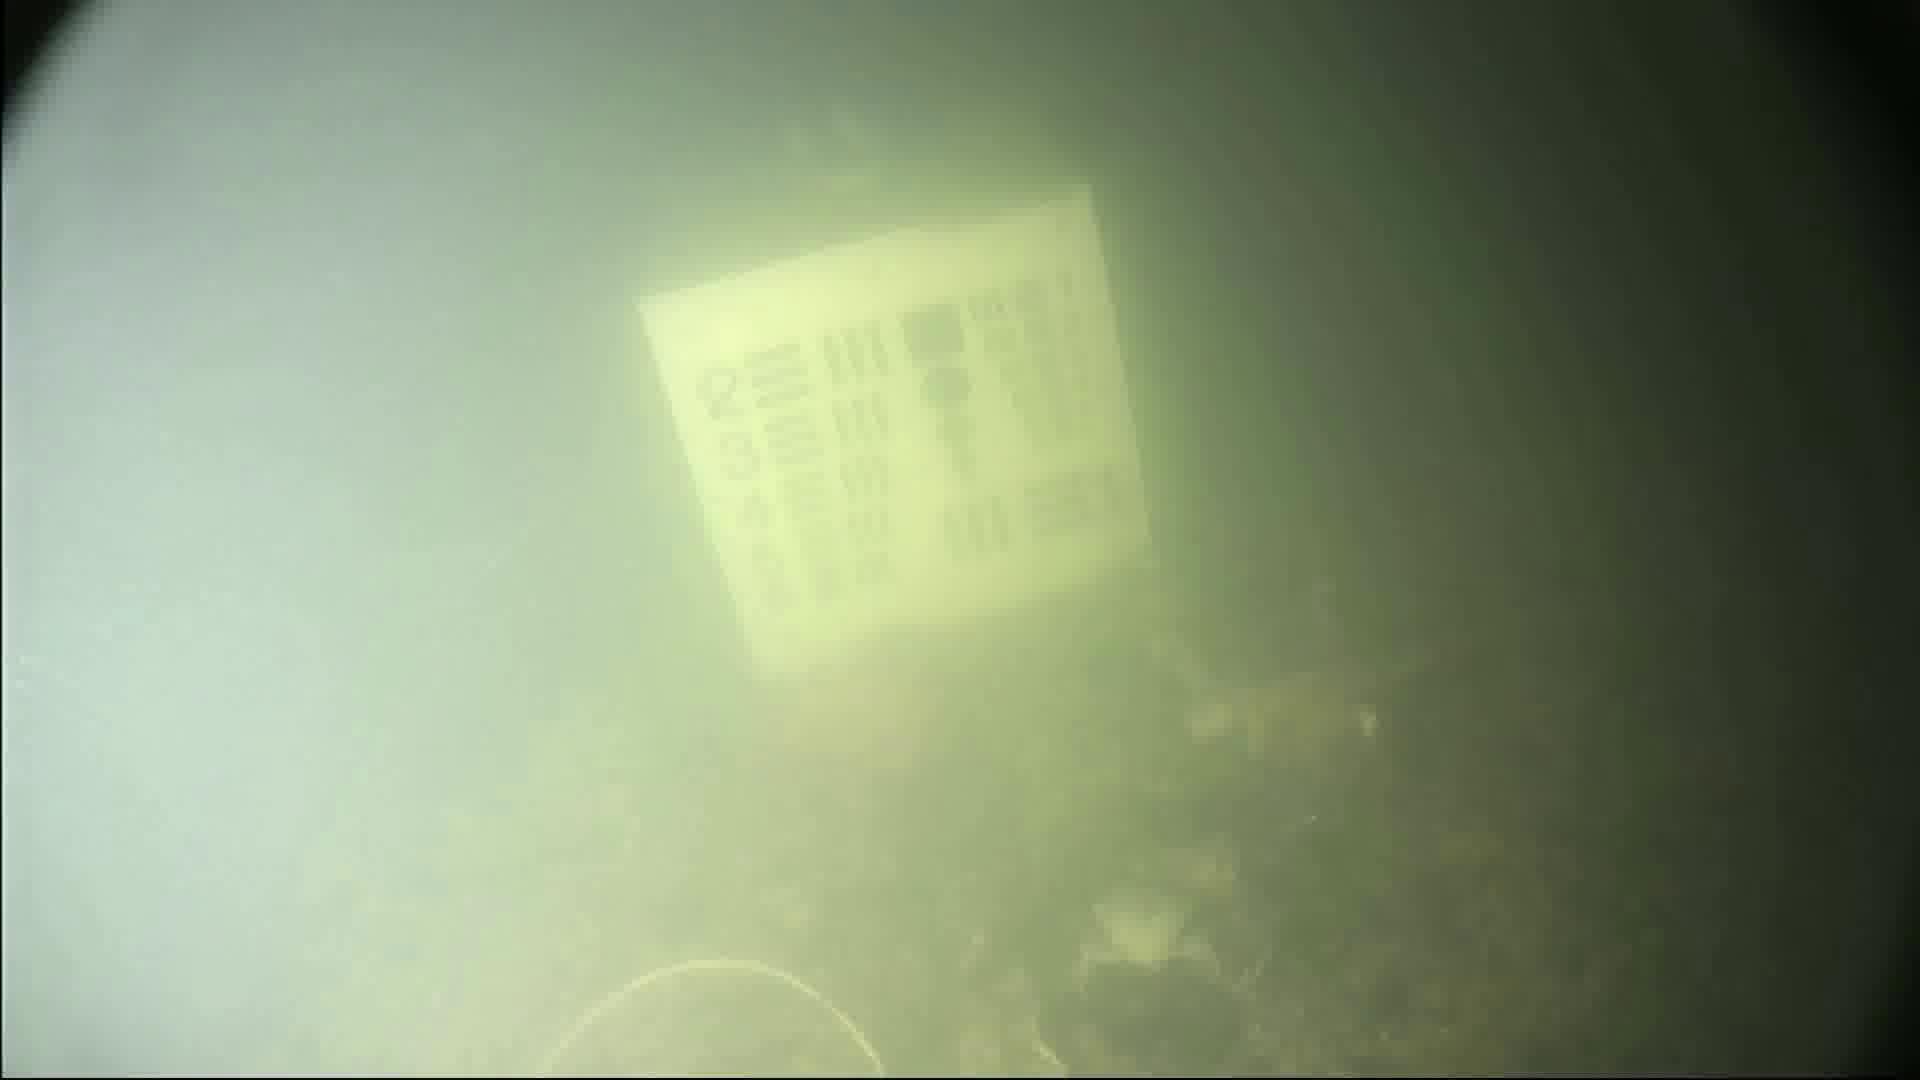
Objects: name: crab